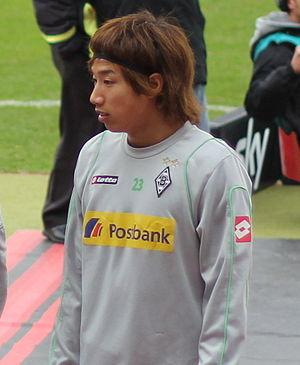
Yuki Otsu, né le 24 mars 1990 à Mito, est un footballeur japonais qui évolue au poste d'attaquant.